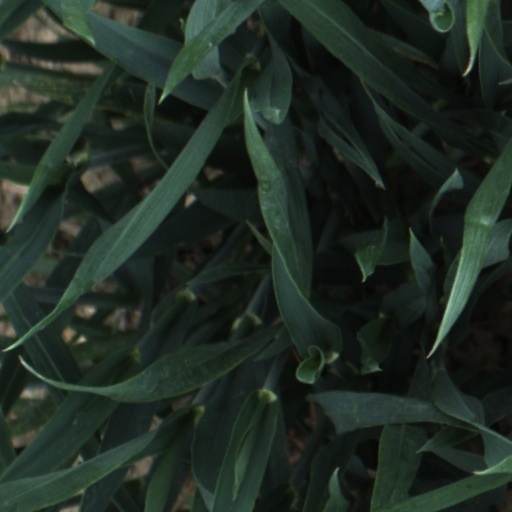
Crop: wheat